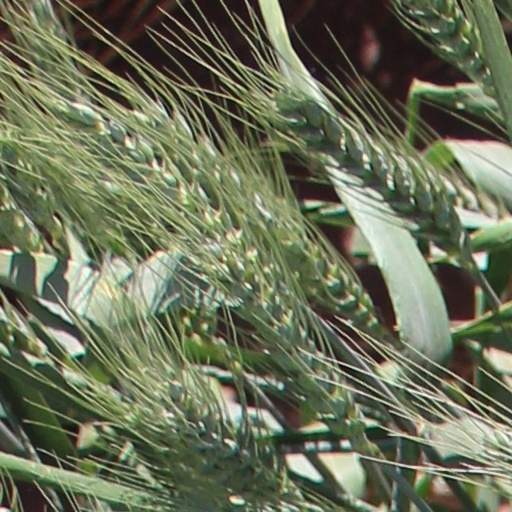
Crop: wheat